Military of the Sasanian Empire

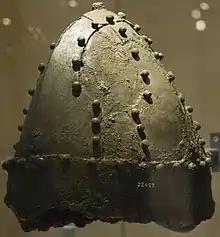
A Sasanian army helmet

There is growing conjecture that the historical view that Sasanian infantry were mostly lightly armed spearmen, who, like their Achaemenid ancestors, were usually levied troops of little fighting ability, could be an incomplete picture of the actual composition of these forces. The truth may be that Sasanian armies often fielded a complex mix of infantry troop types, some much more effective than others. However, the popular and long-held view of many modern historians has been greatly influenced by classical Roman views, which disparaged the infantry components of Sasanian armies. Procopius of Caesarea, for example, described them as "a crowd of pitiable peasants who come into battle for no other purpose than to dig through walls and to despoil the slain and in general to serve the soldiers [i.e. the cavalrymen]". In some battles, however, significant numbers of heavy infantry were deployed. These were well-paid, heavy mail armoured infantry (carrying swords and large rectangular shields). The Daylam provinces of the empire in particular were famous for providing high-quality foot soldiers.